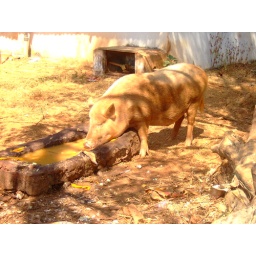
I was walking down the street in Goa and right next to the road I found this cutie!